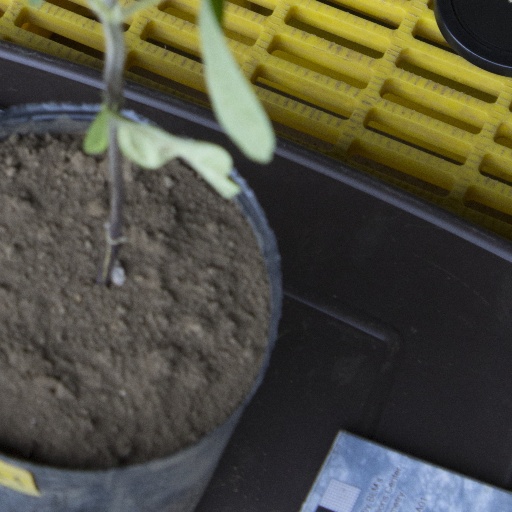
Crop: soybean